Rosenthal's reagent

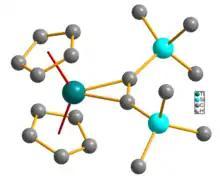
Molecular structure of Titanocene-bis(trimethylsilyl)acetylene

Rosenthal's reagent is a metallocene bis(trimethylsilyl)acetylene complex with zirconium (CpZr) or titanium (CpTi) used as central atom of the metallocene fragment CpM. Additional ligands such as pyridine or THF are commonly used as well. With zirconium as central atom and pyridine as ligand (Zirconocene bis(trimethylsilyl)acetylene pyridine), a dark purple to black solid with a melting point of 125–126 °C is obtained. Synthesizing Rosenthal's reagent of a titanocene source yields golden-yellow crystals of the titanocene bis(trimethylsilyl)acetylene complex with a melting point of 81–82 °C. This reagent enables the generation of the themselves unstable titanocene and zirconocene under mild conditions.